Battle of Hatteras Inlet Batteries

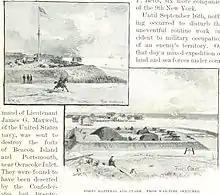
Fort Hatteras (top) and Fort Clark, from wartime sketches

To protect the raiders from Federal reprisal, the state of North Carolina immediately after seceding from the Union established forts at the inlets, waterways that allowed entrance to and egress from the sounds. In 1861, only four inlets were deep enough for ocean-going vessels to pass: Beaufort, Ocracoke, Hatteras, and Oregon Inlets. Hatteras Inlet was the most important of these, so it was given two forts, named Fort Hatteras and Fort Clark Fort Hatteras was sited adjacent to the inlet, on the sound side of Hatteras Island. Fort Clark was about half a mile (800 m) to the southeast, closer to the Atlantic Ocean. The forts were not very strong; Fort Hatteras had only ten guns mounted by the end of August, with another five guns in the fort but not mounted. Fort Clark had only five. Furthermore, most of the guns were rather light 32-pounders or smaller, of limited range and inadequate for coastal defense.